Clan MacNeil

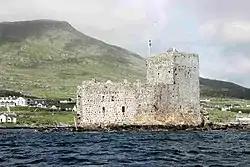
Kisimul Castle located in Castlebay, Barra is the current seat of the Chief of Clan MacNeil.

The 18th and 19th centuries saw severe hardship to Clan MacNeil clansfolk. During this era there was mass clearance from Barra to Canada, Australia, New Zealand, and the United States. During the chiefship of Colonel Roderick (c.1755–1822) Barra suffered its first mass clearances. Ironically the chief described himself as a "melieuratier" (an "improver"). One mass exodus of Barra folk was led by Gilleonan, elder son of the chief. This consisted of 370 Catholic Barra folk (about 75 families in total) who emigrated in August to Pictou, Nova Scotia. In 1838, after going broke, Colonel Roderick's son and heir, Lieutenant General Roderick MacNeil of Barra, sold Barra to Colonel Gordon of Cluny. When Roderick died in 1863 the chiefship passed to a cousin (descendant of Gilleonan) who had emigrated during the mass emigrations to Canada in 1802.